Picea rubens

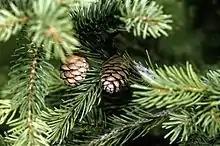
Foliage and cones

Red spruce is a perennial, shade-tolerant, late successional coniferous tree that under optimal conditions grows to tall with a trunk diameter of about , though exceptional specimens can reach tall and in diameter. It has a narrow conical crown. The leaves are needle-like, yellow-green, long, four-sided, curved, with a sharp point, and extend from all sides of the twig. The bark is gray-brown on the surface and red-brown on the inside, thin, and scaly. The wood is light, soft, has narrow rings, and has a slight red tinge. The cones are cylindrical, long, with a glossy red-brown color and stiff scales. The cones hang down from branches.